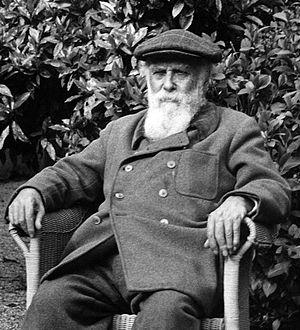
Camillo Olivetti fut un ingénieur, dessinateur industriel et entrepreneur italien. Il fut le fondateur de la société italienne Olivetti.